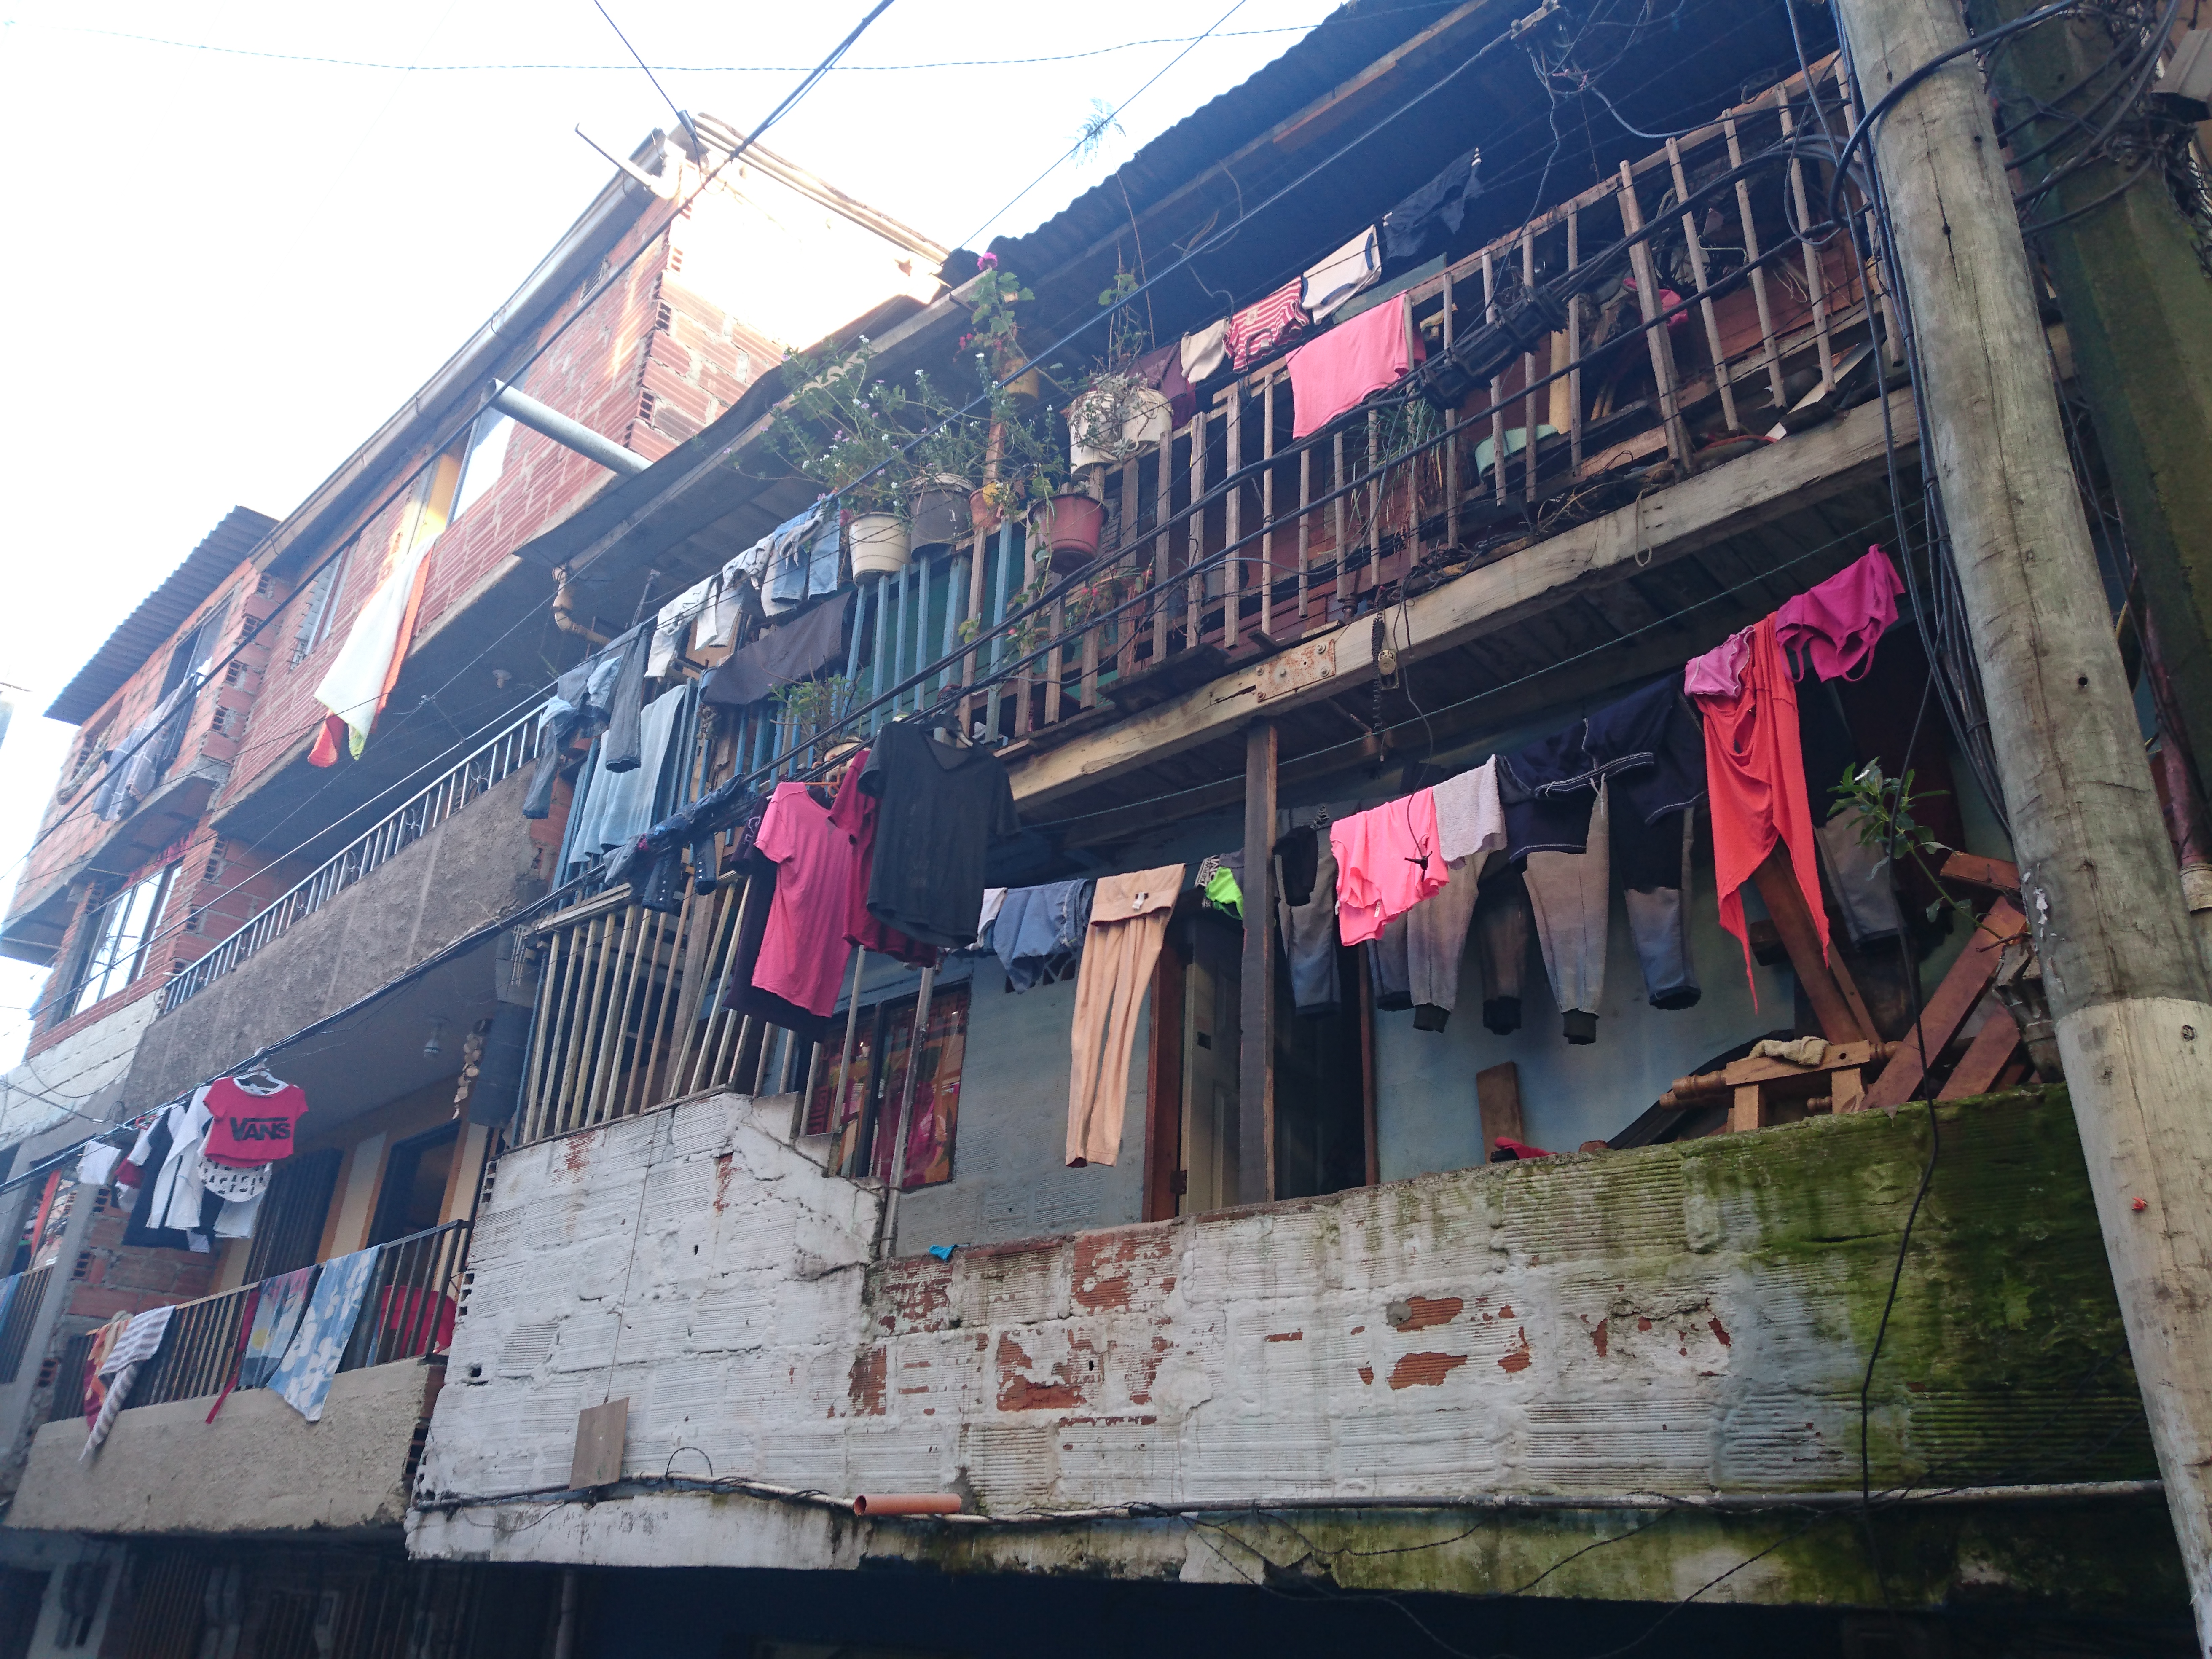
nature, town, neighbourhood, wall, building, city, street, house, road, facade, sky